Air China Flight 129

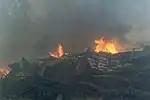
The wreckage of Air China Flight 129

At Gimhae Airport, the winds come from the north in autumn and winter. However, in spring and summer, the winds come from the south. Visibility is often partially poor due to sea fog, since the southern part of the airport is located close to the sea. Mountainous terrain in the north with southerly winds prevailing may cause a mass of low clouds and fog to occur along the mountainous area north of Runway 18R, with a probability of increased precipitation in the area.